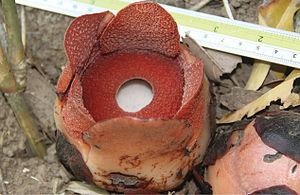
Rafflesia consueloae est une nouvelle espèce de la famille des rafflesiacées, découverte de manière fortuite en 2016 sur l'île de Luzon, aux Philippines, par l'équipe d'Edwino Fernando de l'université des Philippines. Le nom consueloae a été donné en l'honneur de la femme d'un homme d'affaires philippin, prénommée Consuelo.